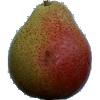
Label: pear_forelle